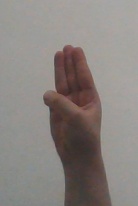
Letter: thaa